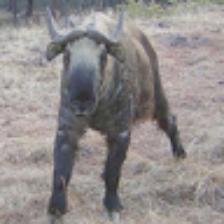
Label: NonHuman